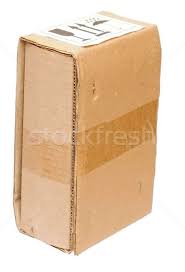
Label: cardboard